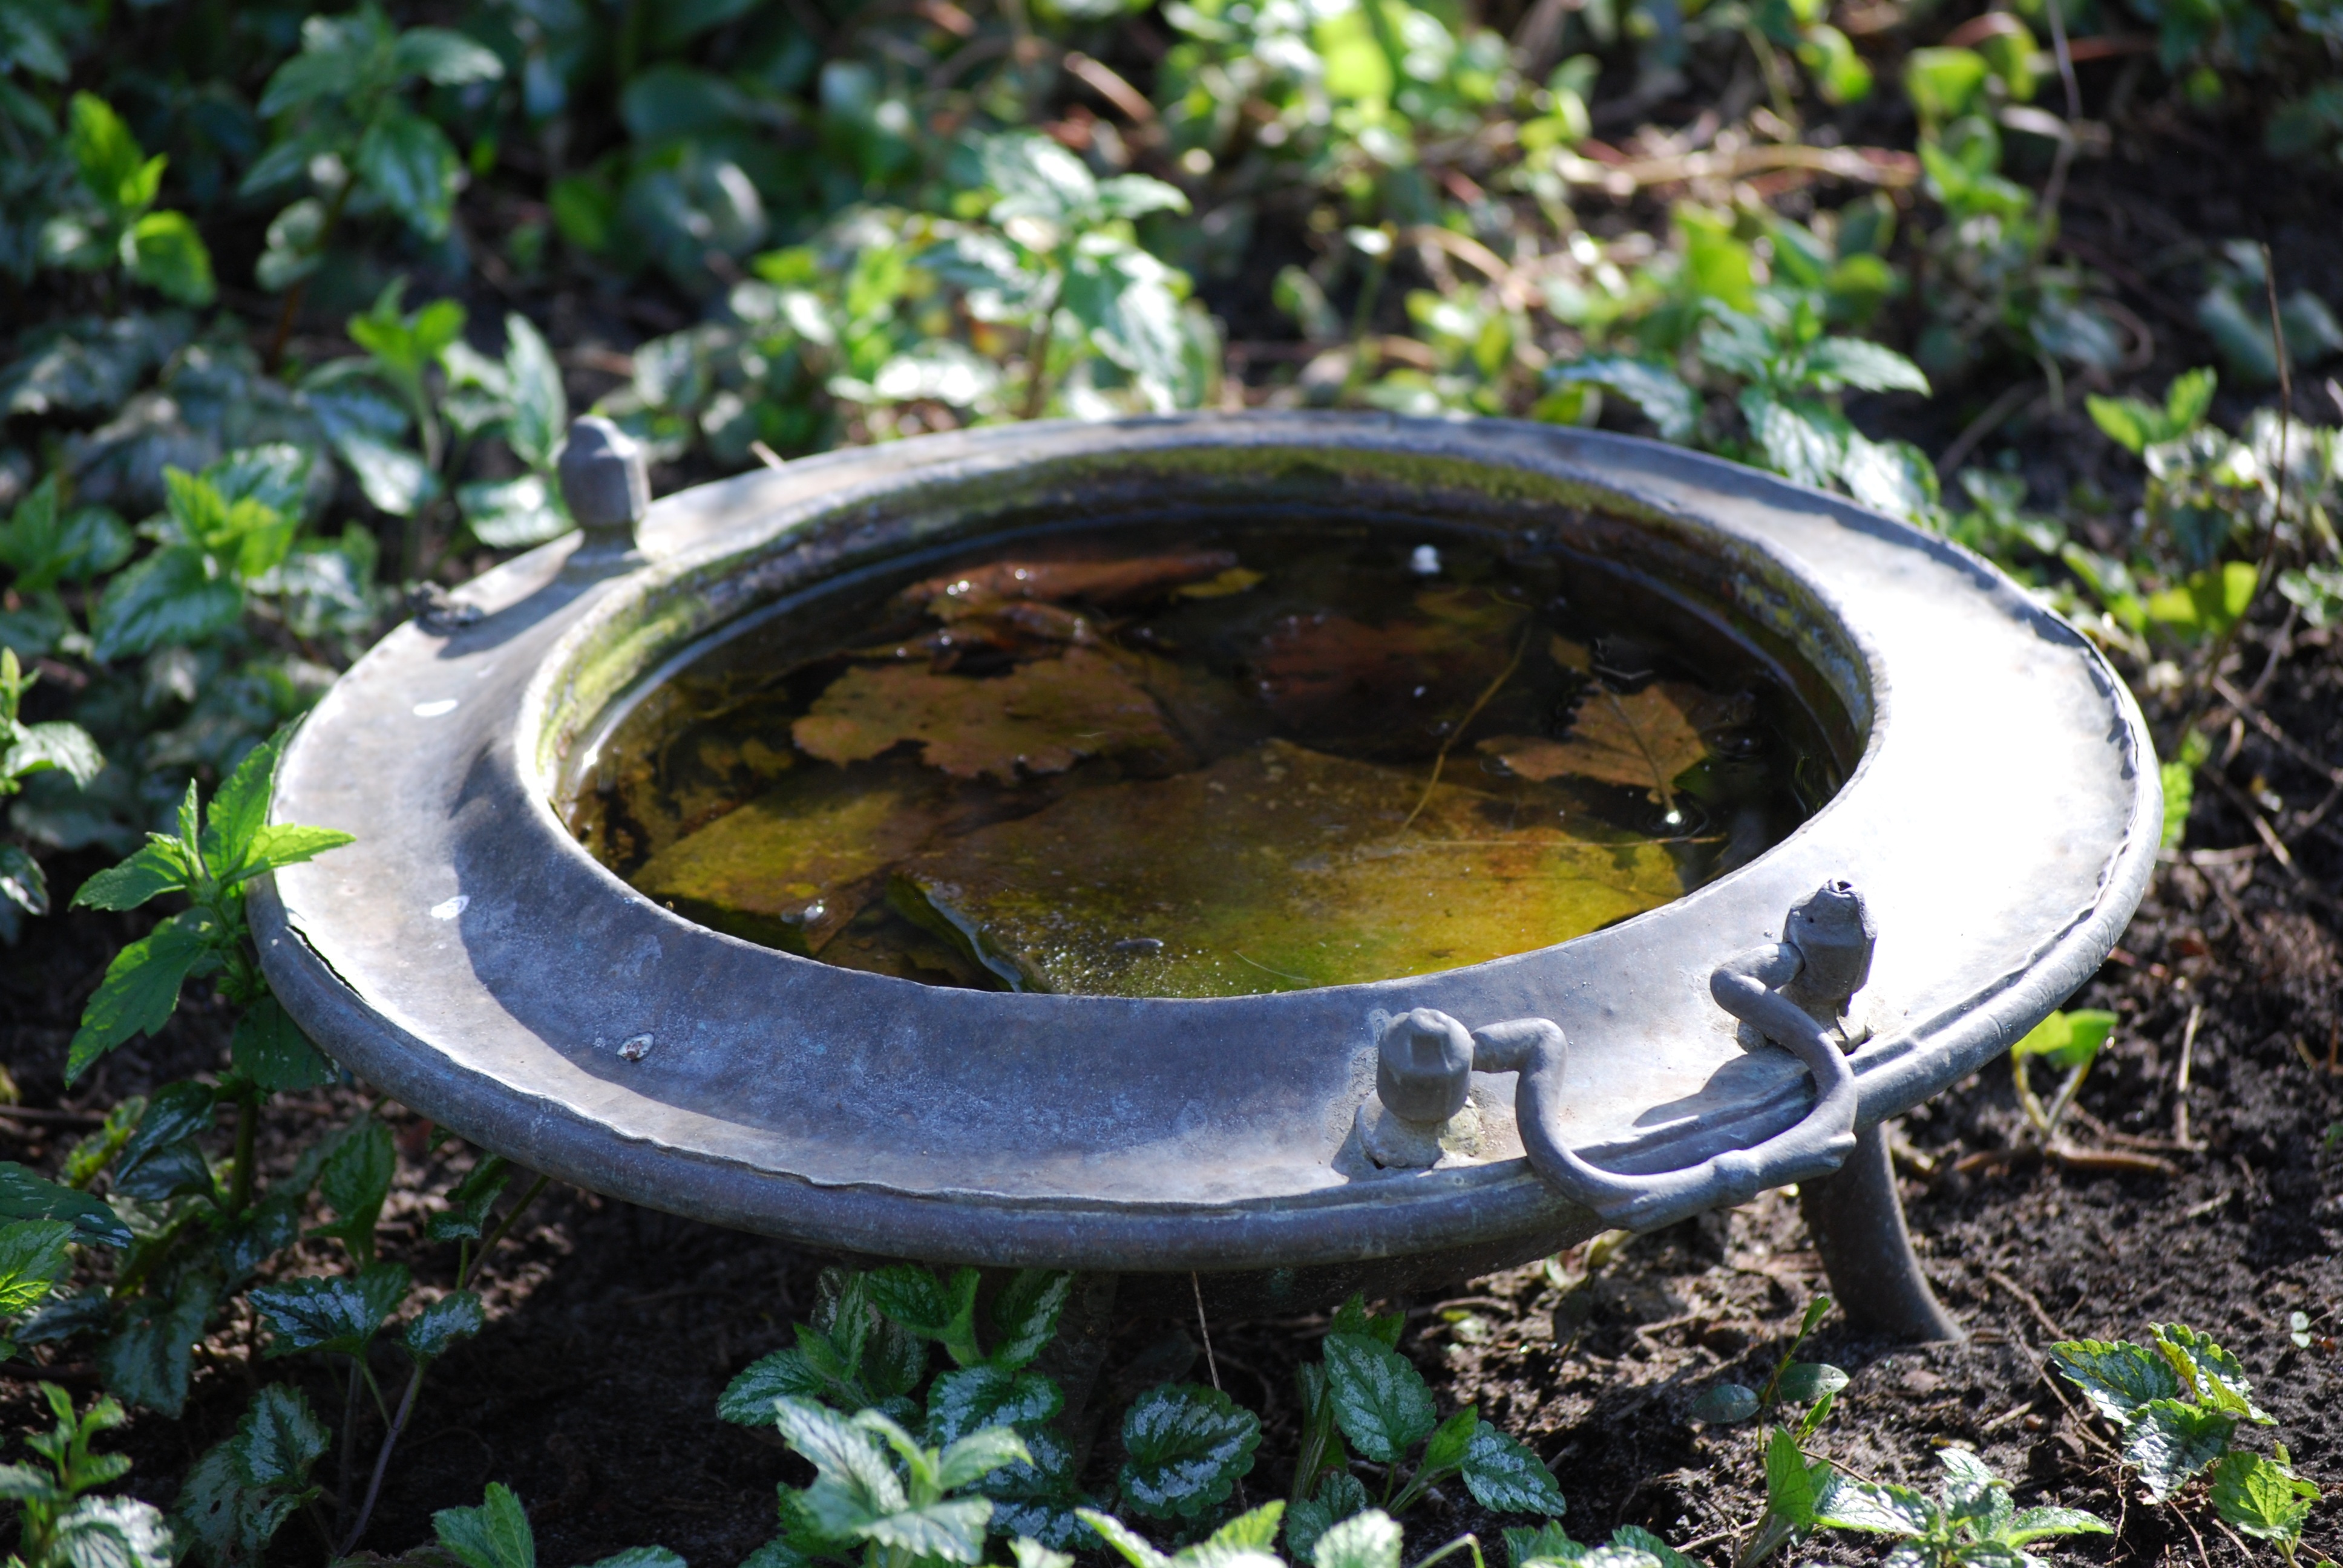
leaf, flower, pond, dish, food, spring, produce, botany, garden, close, bed, fountain, water feature, bird bath, sheet metal plate